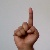
The image shows a hand gesture representing the letter 'D' in Indian Sign Language.